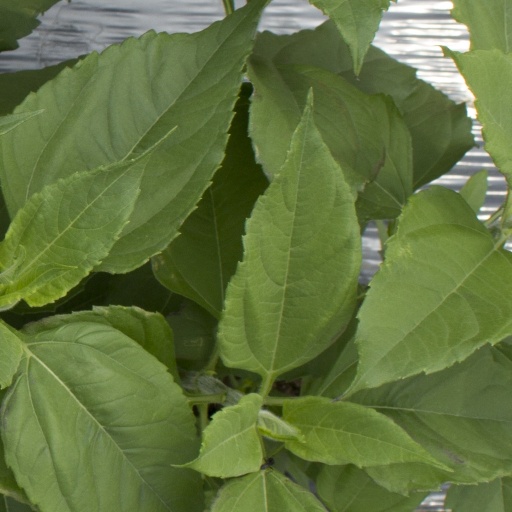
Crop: Jerusalem artichoke